Supermarine Spitfire operational history

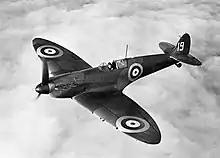
"K9795", the ninth production Mk I, with 19 Squadron.

The first Spitfire I to enter service with the RAF arrived at 19 Squadron, Duxford, on 4 August 1938 and over the next few weeks aircraft were delivered at the rate of one a week to 19 and 66 Squadrons (also based at Duxford). The next to be equipped with Spitfires was 41 Squadron at Catterick, followed by a succession of squadrons stationed at Hornchurch in Essex. The public's first sight of the Spitfire in RAF colours was on Empire Air Day, on 20 May 1939, during a display at Duxford in which the pilot "belly-landed" his aircraft, having forgotten to lower his undercarriage and was fined £5 by the Air Ministry. By the outbreak of the Second World War, there were 306 Spitfires in service with the RAF, 71 in reserve and 2,000 on order; 36 had been written off in accidents.